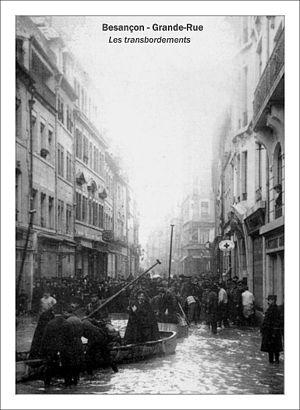
La Grande rue lors de la crue du Doubs de 1910 à Besançon (Doubs, France).
La crue du Doubs de 1910 à Besançon est une crue historique de la rivière franco-suisse du Doubs, survenue les 20 et 21 janvier 1910 au cœur de la capitale de la Franche-Comté, qui est ceinturée par ce cours d'eau. Elle est la plus importante inondation de l'histoire de la ville, frappant de nombreux secteurs du centre historique composés à l'époque des quartiers de La Boucle et de Battant, et de nombreux lieux-dits, qui furent touchés à des degrés divers. Bien que la cité eut écho de l'exceptionnelle montée des eaux en aval de la rivière, les habitants et les autorités ne s'inquiétèrent que peu, estimant qu'il était impossible que cette crue dépasse les limites atteintes par les précédentes, et notamment celle de 1882, alors la plus importante.